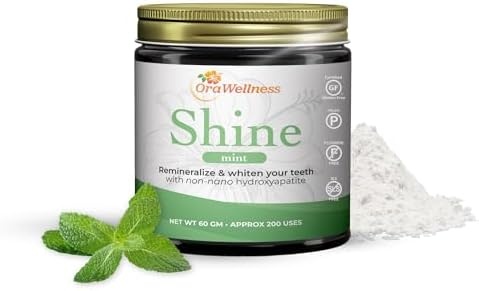
Shine Remineralizing Tooth Powder with Hydroxyapatite, Made in The USA, Fluoride Free Tooth Repair, Natural Teeth Whitening Powder, Teeth Polish & Stain Remover, Mint
TOOTH WHITENING naturally and gently. Shine Tooth Powder removes surface stains, polishes teeth, and protects tooth enamel by remineralizing and strengthening teeth from the inside out, helping you show off your bright white smile. TEETH STAIN REMOVER combines white kaolin clay, xylitol, baking soda, and Microcrystalline Hydroxyapatite (MCHA) to effectively whiten teeth while being gentle on enamel. CLEANS & PROTECTS teeth with calcium and minerals found in the bone. The hydroxyapatite present in the tooth powder aids in the reversal of early tooth decay, and the bright mint flavor keeps your breath fresh all day. THREE MONTH SUPPLY contains 60g of tooth powder, which lasts approximately 200 uses. Ideal for the whole family as a natural toothpaste alternative. TO USE add Shine to a moistened toothbrush (do not dip your brush inside the container). Brush as normal, focusing on the front teeth first to increase whitening benefit. A powerful whitening alternative to toothpaste.
Brand: OraWellness
Category: Health & Beauty > Personal Care > Oral Care > Teeth Whiteners > Whitening Powder